P-15 Termit

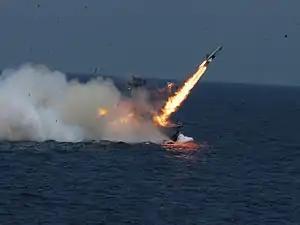
INS Chamak (K95) of the Indian Navy fires a P-15 Termit missile

The first variant was the P-15, with fixed wings. The basic design of the missile, retained for all subsequent versions, featured a cylindrical body, a rounded nose, two delta wings in the center and three control surfaces in the tail. It was also fitted with a solid-fueled booster under the belly. This design was based on the Yak-1000 experimental fighter built in 1951.